INGOs Conference of the Council of Europe

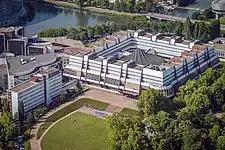
Headquarter of Council of Europe

The INGO (international non-governmental organisations) Conference is the body representing civil society in the Council of Europe, a European organisation founded in 1949. The Council of Europe has 46 member states with some 700 million citizens and its seat is in Strasbourg, France. The current president is Gerhard Ermischer.